Belo Horizonte

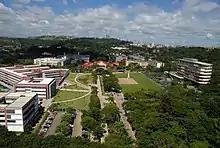
Federal University of Minas Gerais.

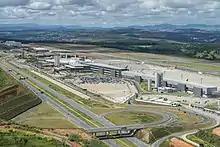
Tancredo Neves/Confins International Airport.

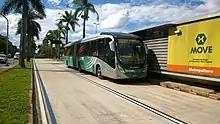
BRT.

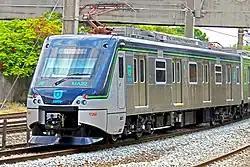
Belo Horizonte Metro.

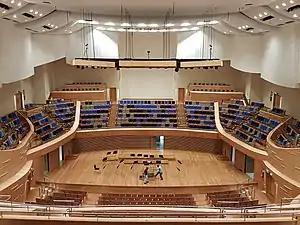
Sala Minas Gerais, at the Centro de Cultura Presidente Itamar Franco, is the house of the Minas Gerais Philharmonic Orchestra.

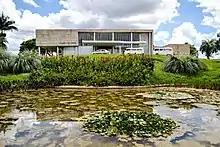
Pampulha Art Museum

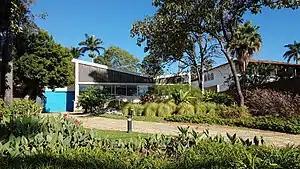
Kubitschek Residence Museum

The city is connected to the rest of Minas Gerais state and the country by a number of roadways. Minas Gerais has the country's largest federal highway network.